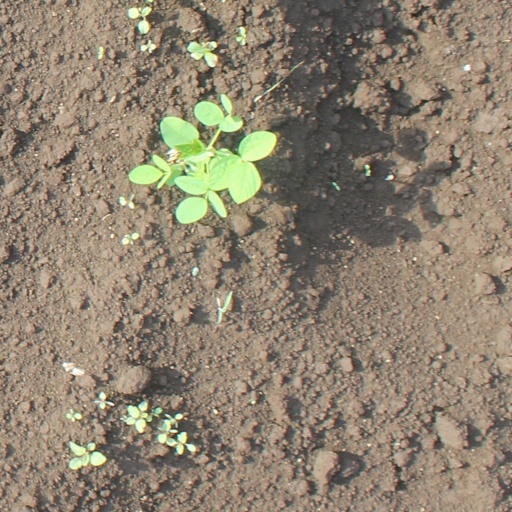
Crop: soybean